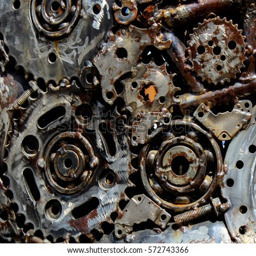
chemical element is a component of the work .